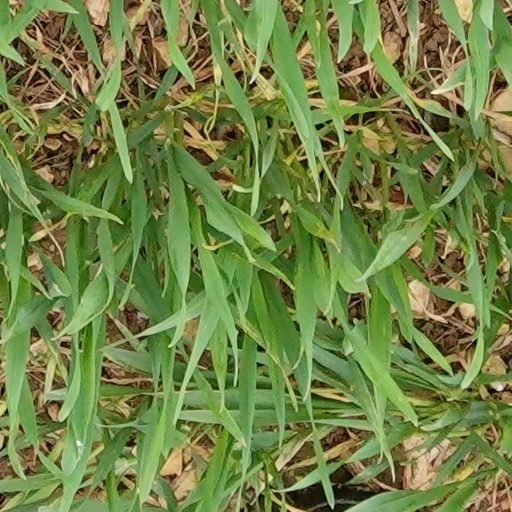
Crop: wheat